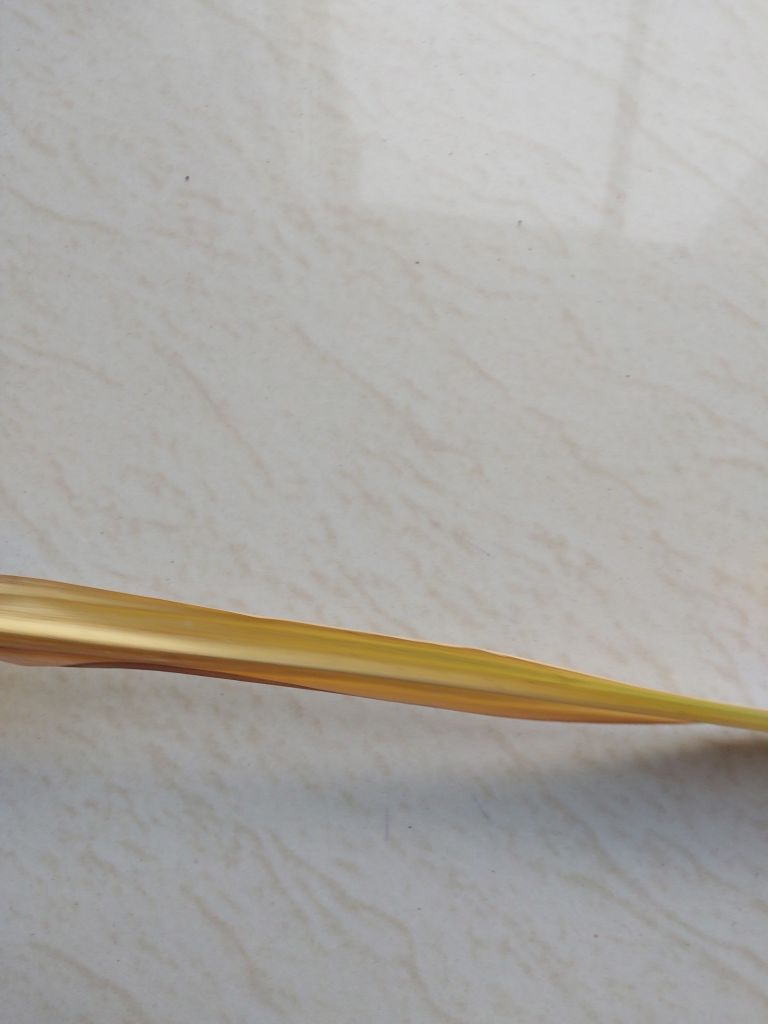
Label: Dried